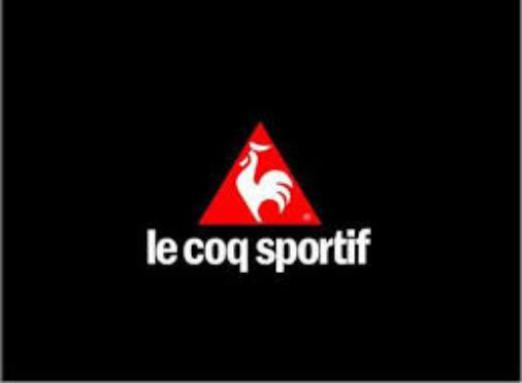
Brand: le coq
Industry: Sports